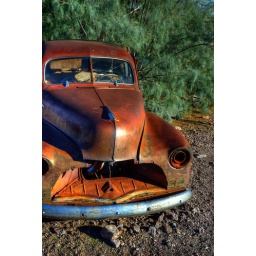
Old rusty classic and vintage car in the rural Nevada desert near Techatticup Mine at sunset.